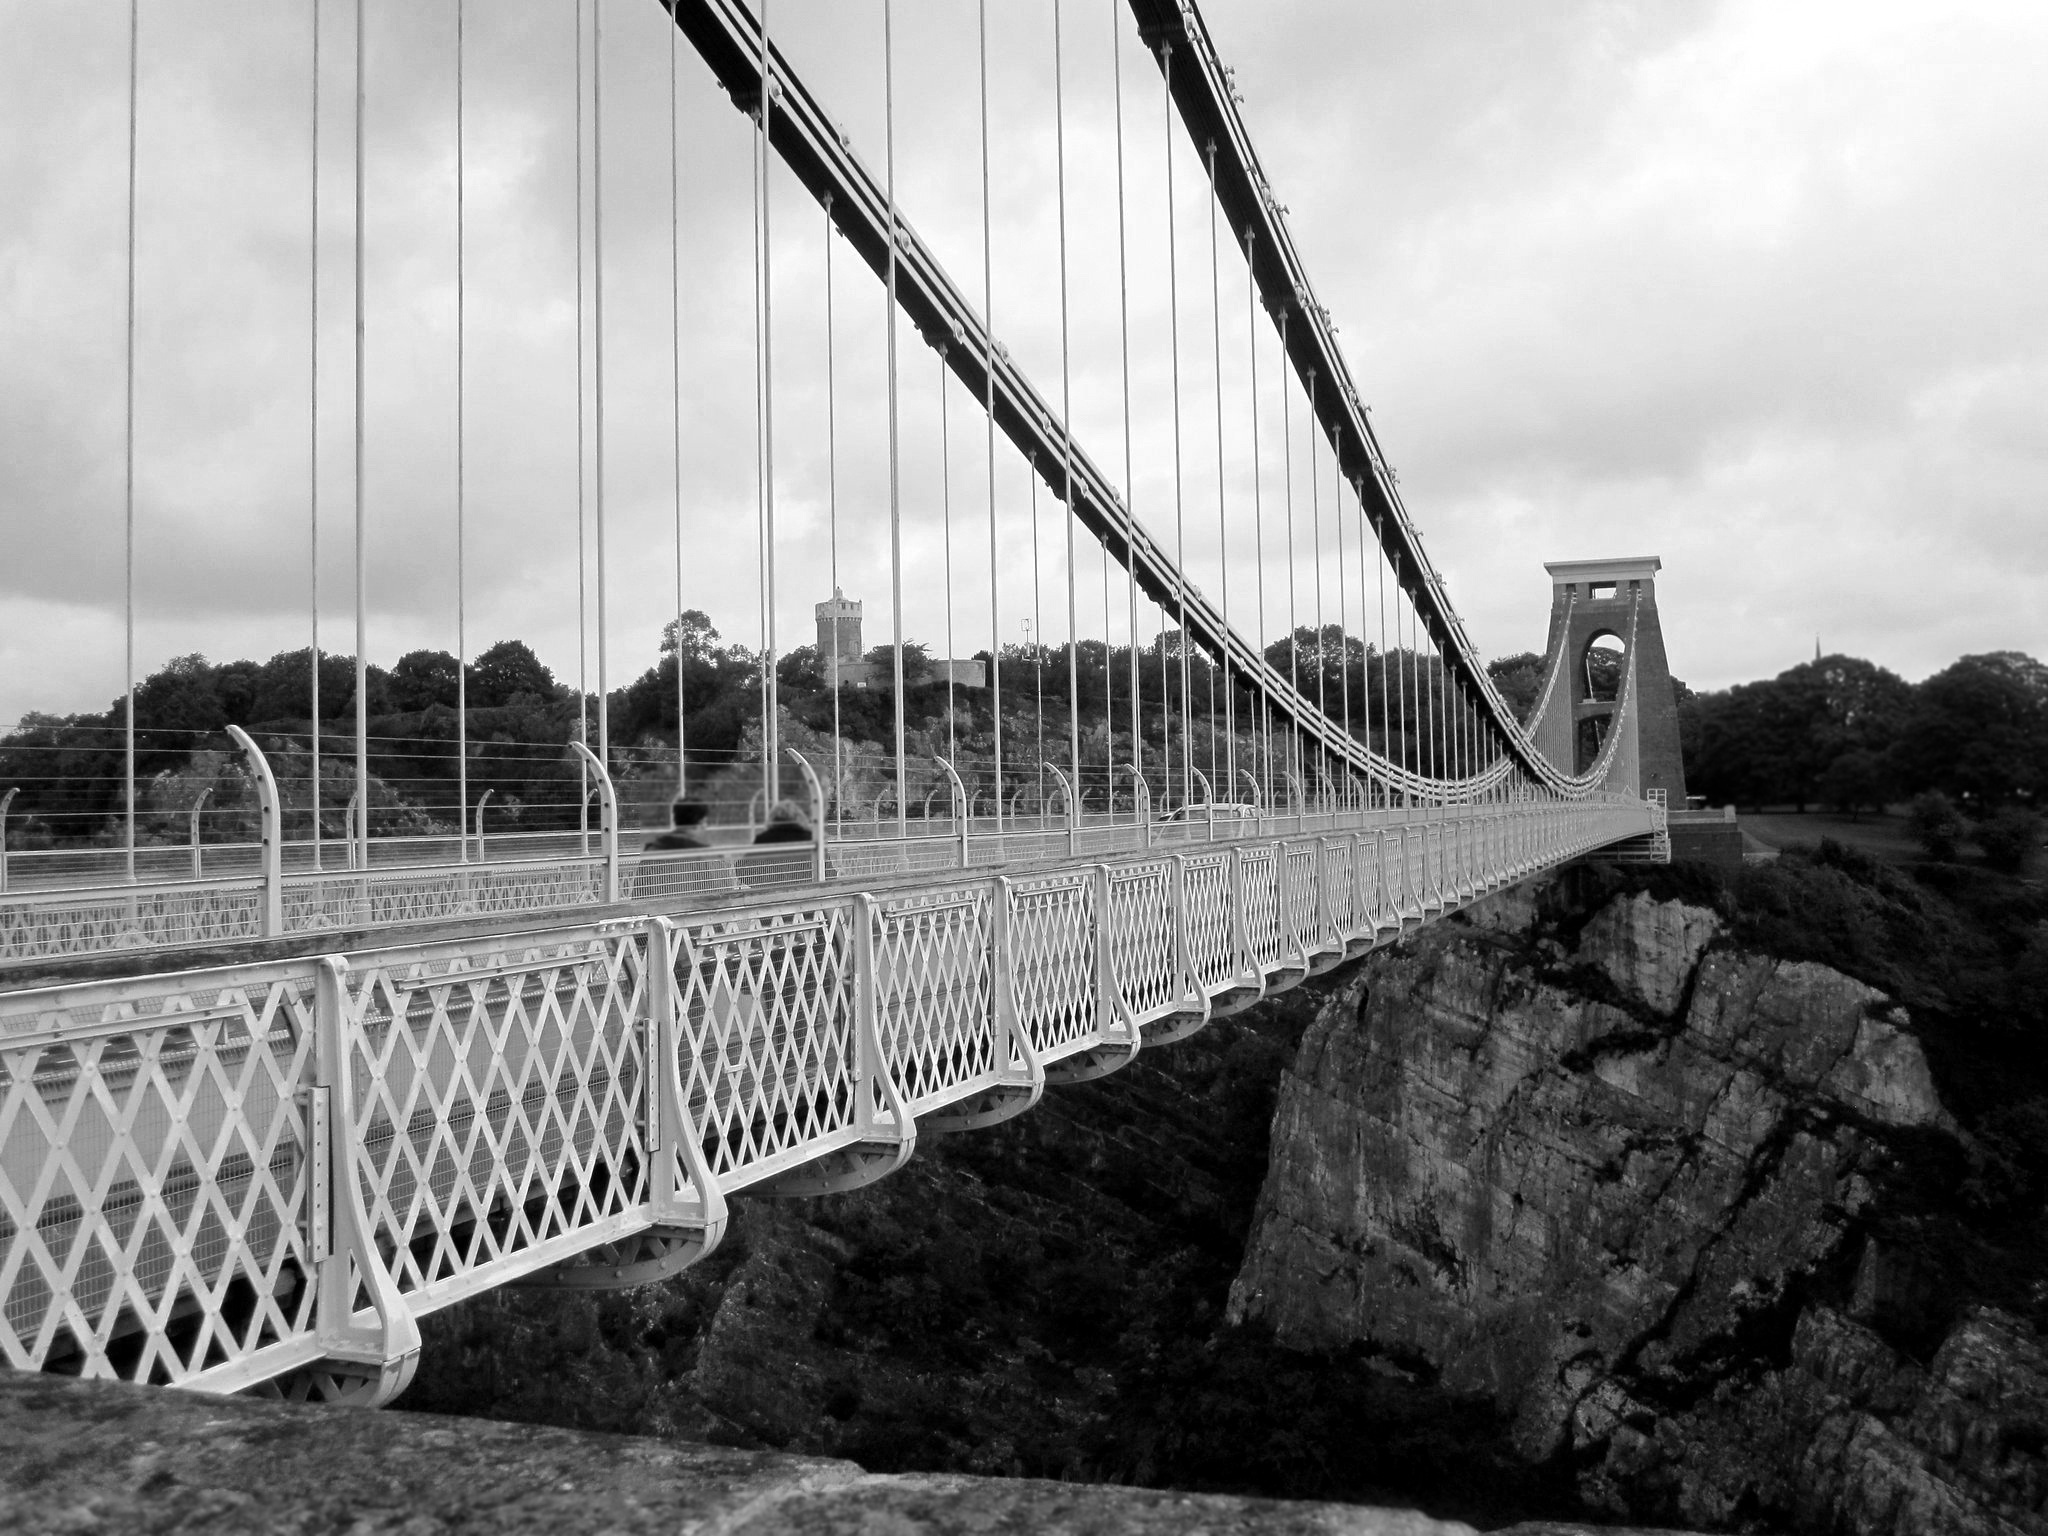
black and white, bridge, suspension bridge, line, monochrome, england, heights, risk, bristol, cable stayed bridge, truss bridge, monochrome photography, nonbuilding structure